Lori Loughlin

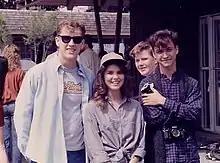
Loughlin at a 1986 shoot for the television film "Brotherhood of Justice"

Loughlin became interested in acting as a young child; she began her career at age 11 as a print model, recalling: